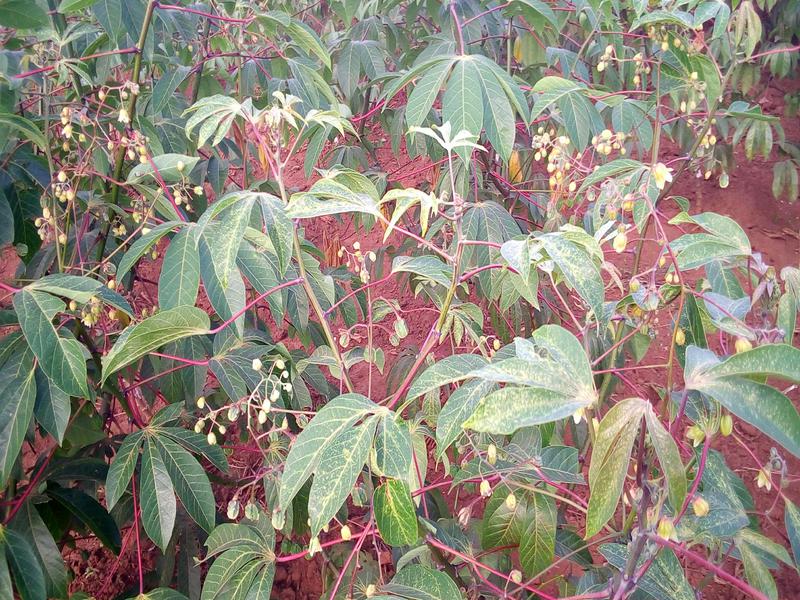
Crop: cassava
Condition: healthy